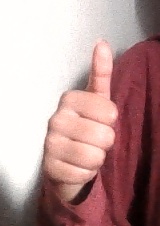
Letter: aleff